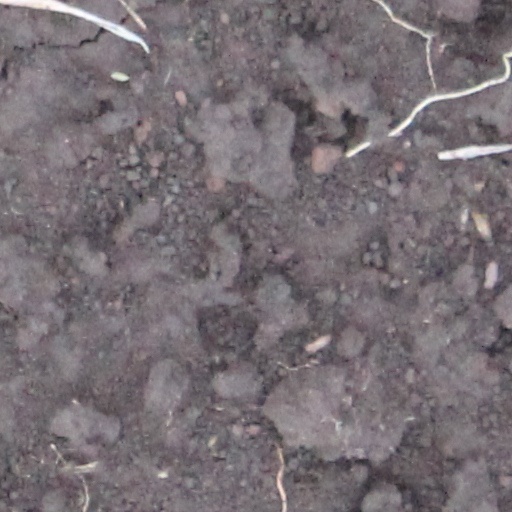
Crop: wheat